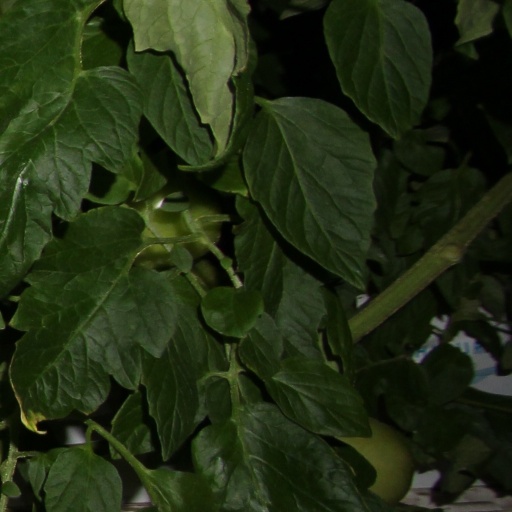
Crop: tomato